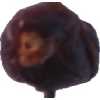
Label: dates